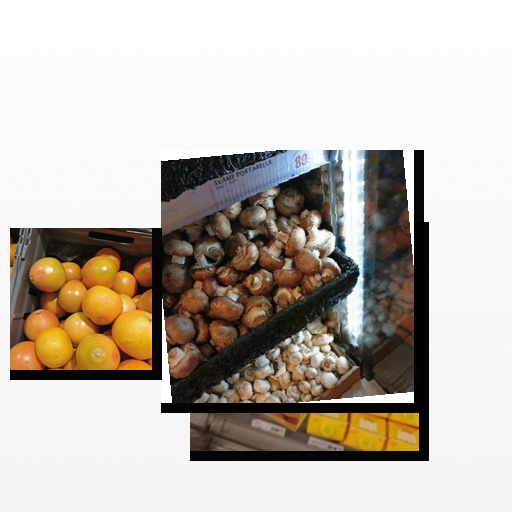
Food items: red_grapefruit, mushroom, orange_juice